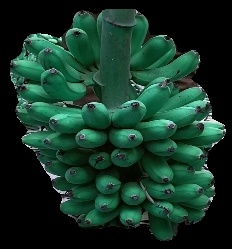
Variety: rasbale
Grade: grade1